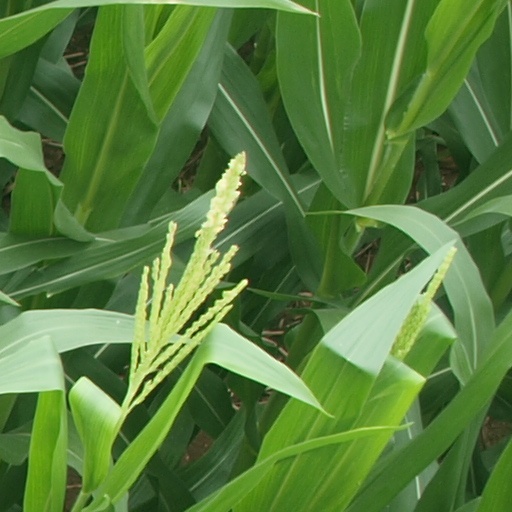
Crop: maize; corn